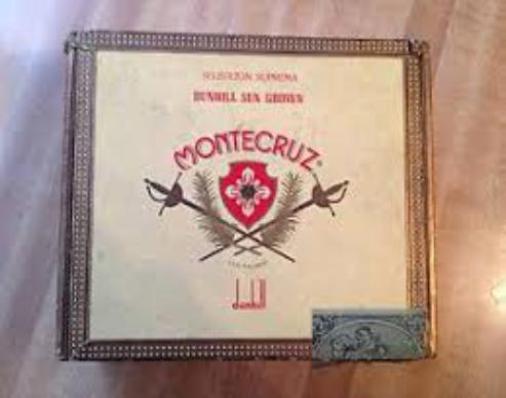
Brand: montecruz
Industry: Food